Asiago War Memorial

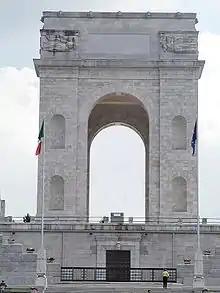
Alpine War 1915-1918 Monument in Asiago

The war memorial and its museum are open to the public every day except on Mondays and the following holidays: New Year's Day, Easter, Easter Monday, May 1, August 15, September 21 (Asiago's patron saint day for St. Matthew), and Christmas. The Winter hours, October 1 to May 15, are 9:00–12:00 and 14:00–17:00. The Summer hours, May 16 to September 30, are 9:00–12:00 and 15:00–18:00.